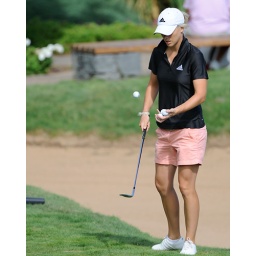
Mel Reid juggling balls with her wedge near the practice green at Buenavista